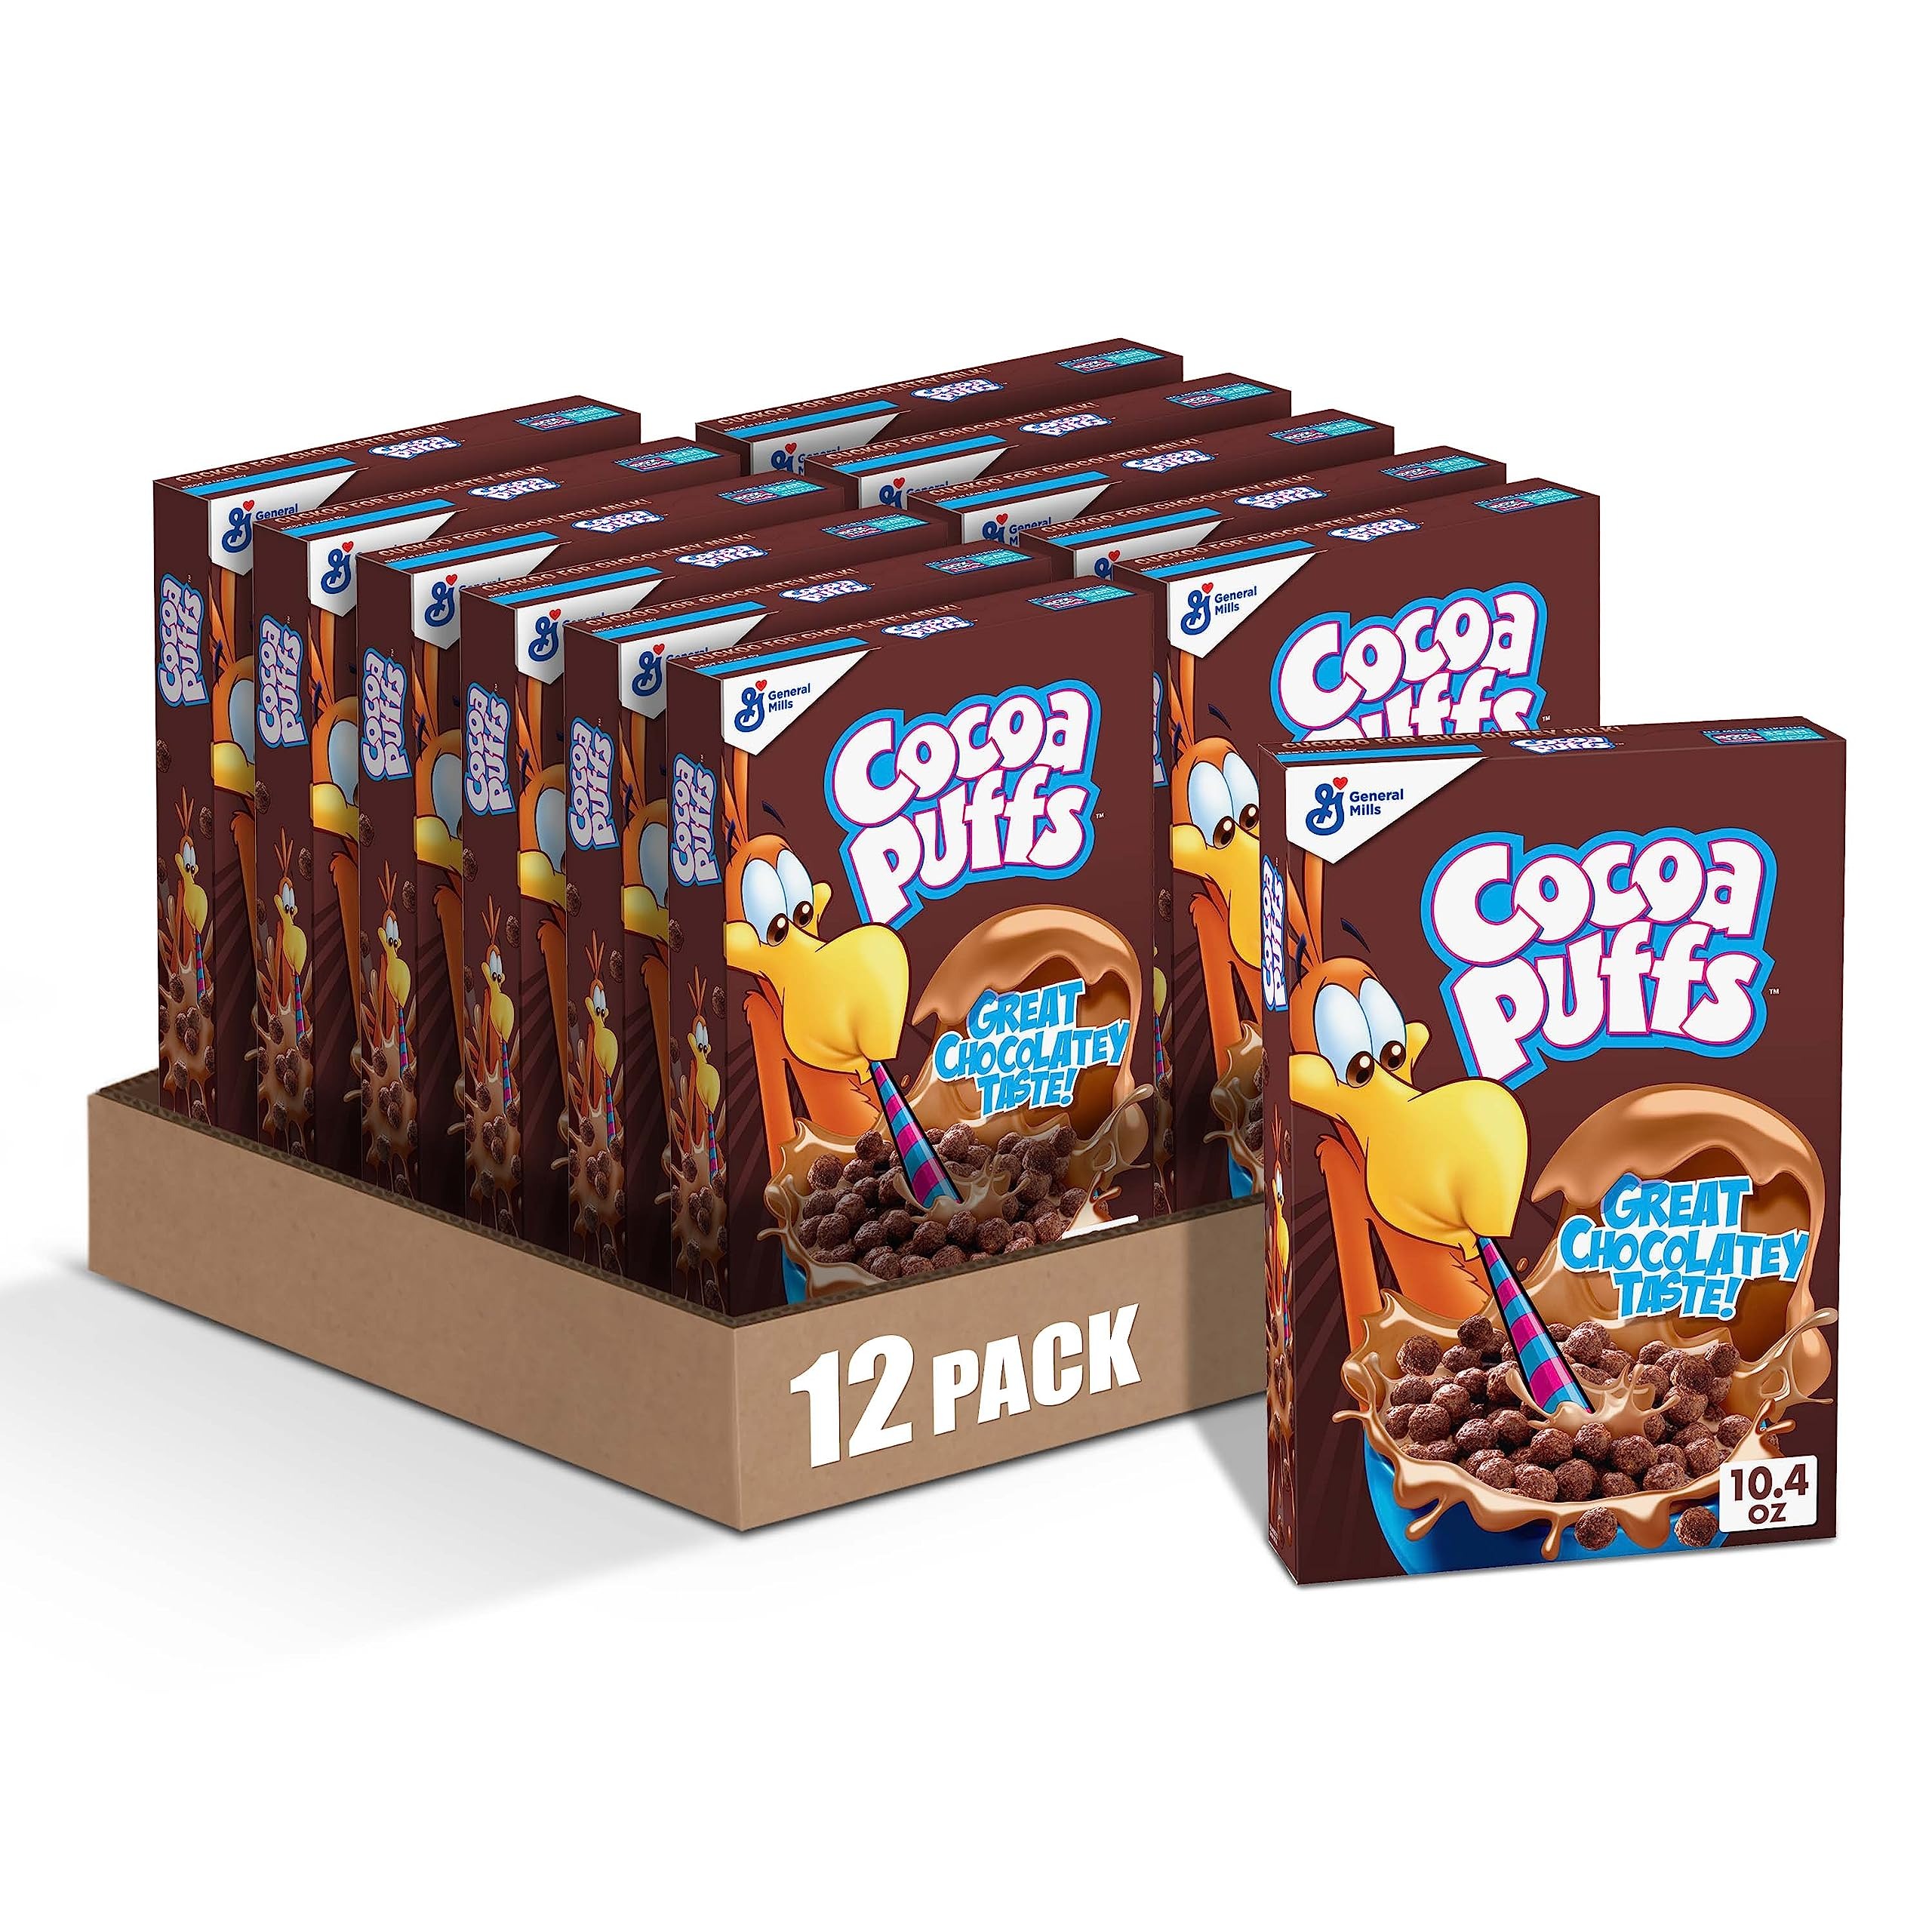
Item Name: Cocoa Puffs, Chocolatey Breakfast Cereal, Made with Whole Grain, 10.4 oz (Pack of 12)
Bullet Point 1: READY TO EAT CEREAL: Cocoa Puffs is a delicious ready to eat chocolatey breakfast cereal for kids and adults; A taste your family will go cuckoo for
Bullet Point 2: GREAT CHOCOLATEY TASTE: Naturally flavored sweetened corn puffs with a chocolatey taste the whole family can enjoy; An ideal pantry staple
Bullet Point 3: MADE WITH WHOLE GRAIN: Each serving provides 16g whole grain (at least 48g recommended daily), and has a good source of calcium, with 12 vitamins and minerals
Bullet Point 4: KIDS SNACK: Pour a bowl of cold cereal with milk as part of a quick breakfast or an after school snack; Add some to a snack bag to enjoy this cereal on the go
Bullet Point 5: CONTAINS: Twelve cardboard boxes of crunchy Cocoa Puffs, Chocolatey Breakfast Cereal, Whole Grain, 10.4 oz; Perfect for instant snacking, or a part of breakfast and meals
Value: 124.8
Unit: Ounce

Price: 34.515